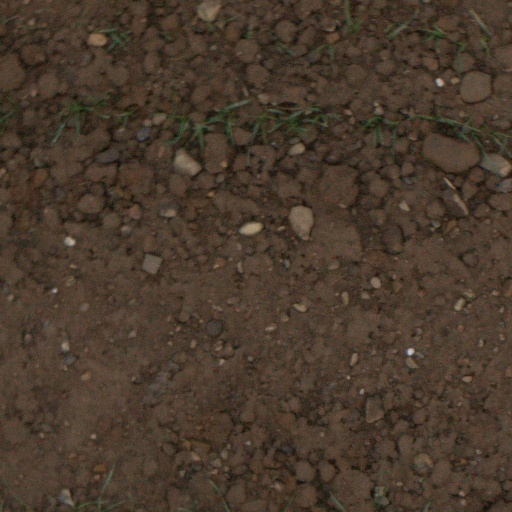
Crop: wheat